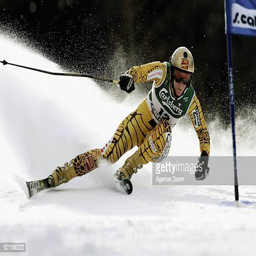
alpine skier in action during olympic event